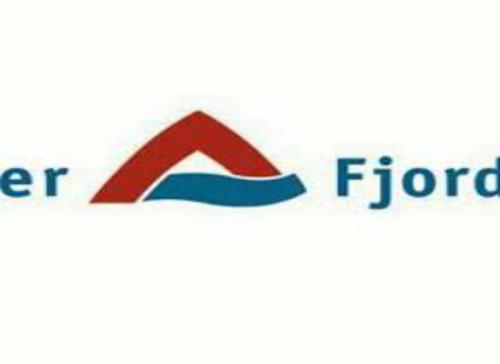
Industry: Food